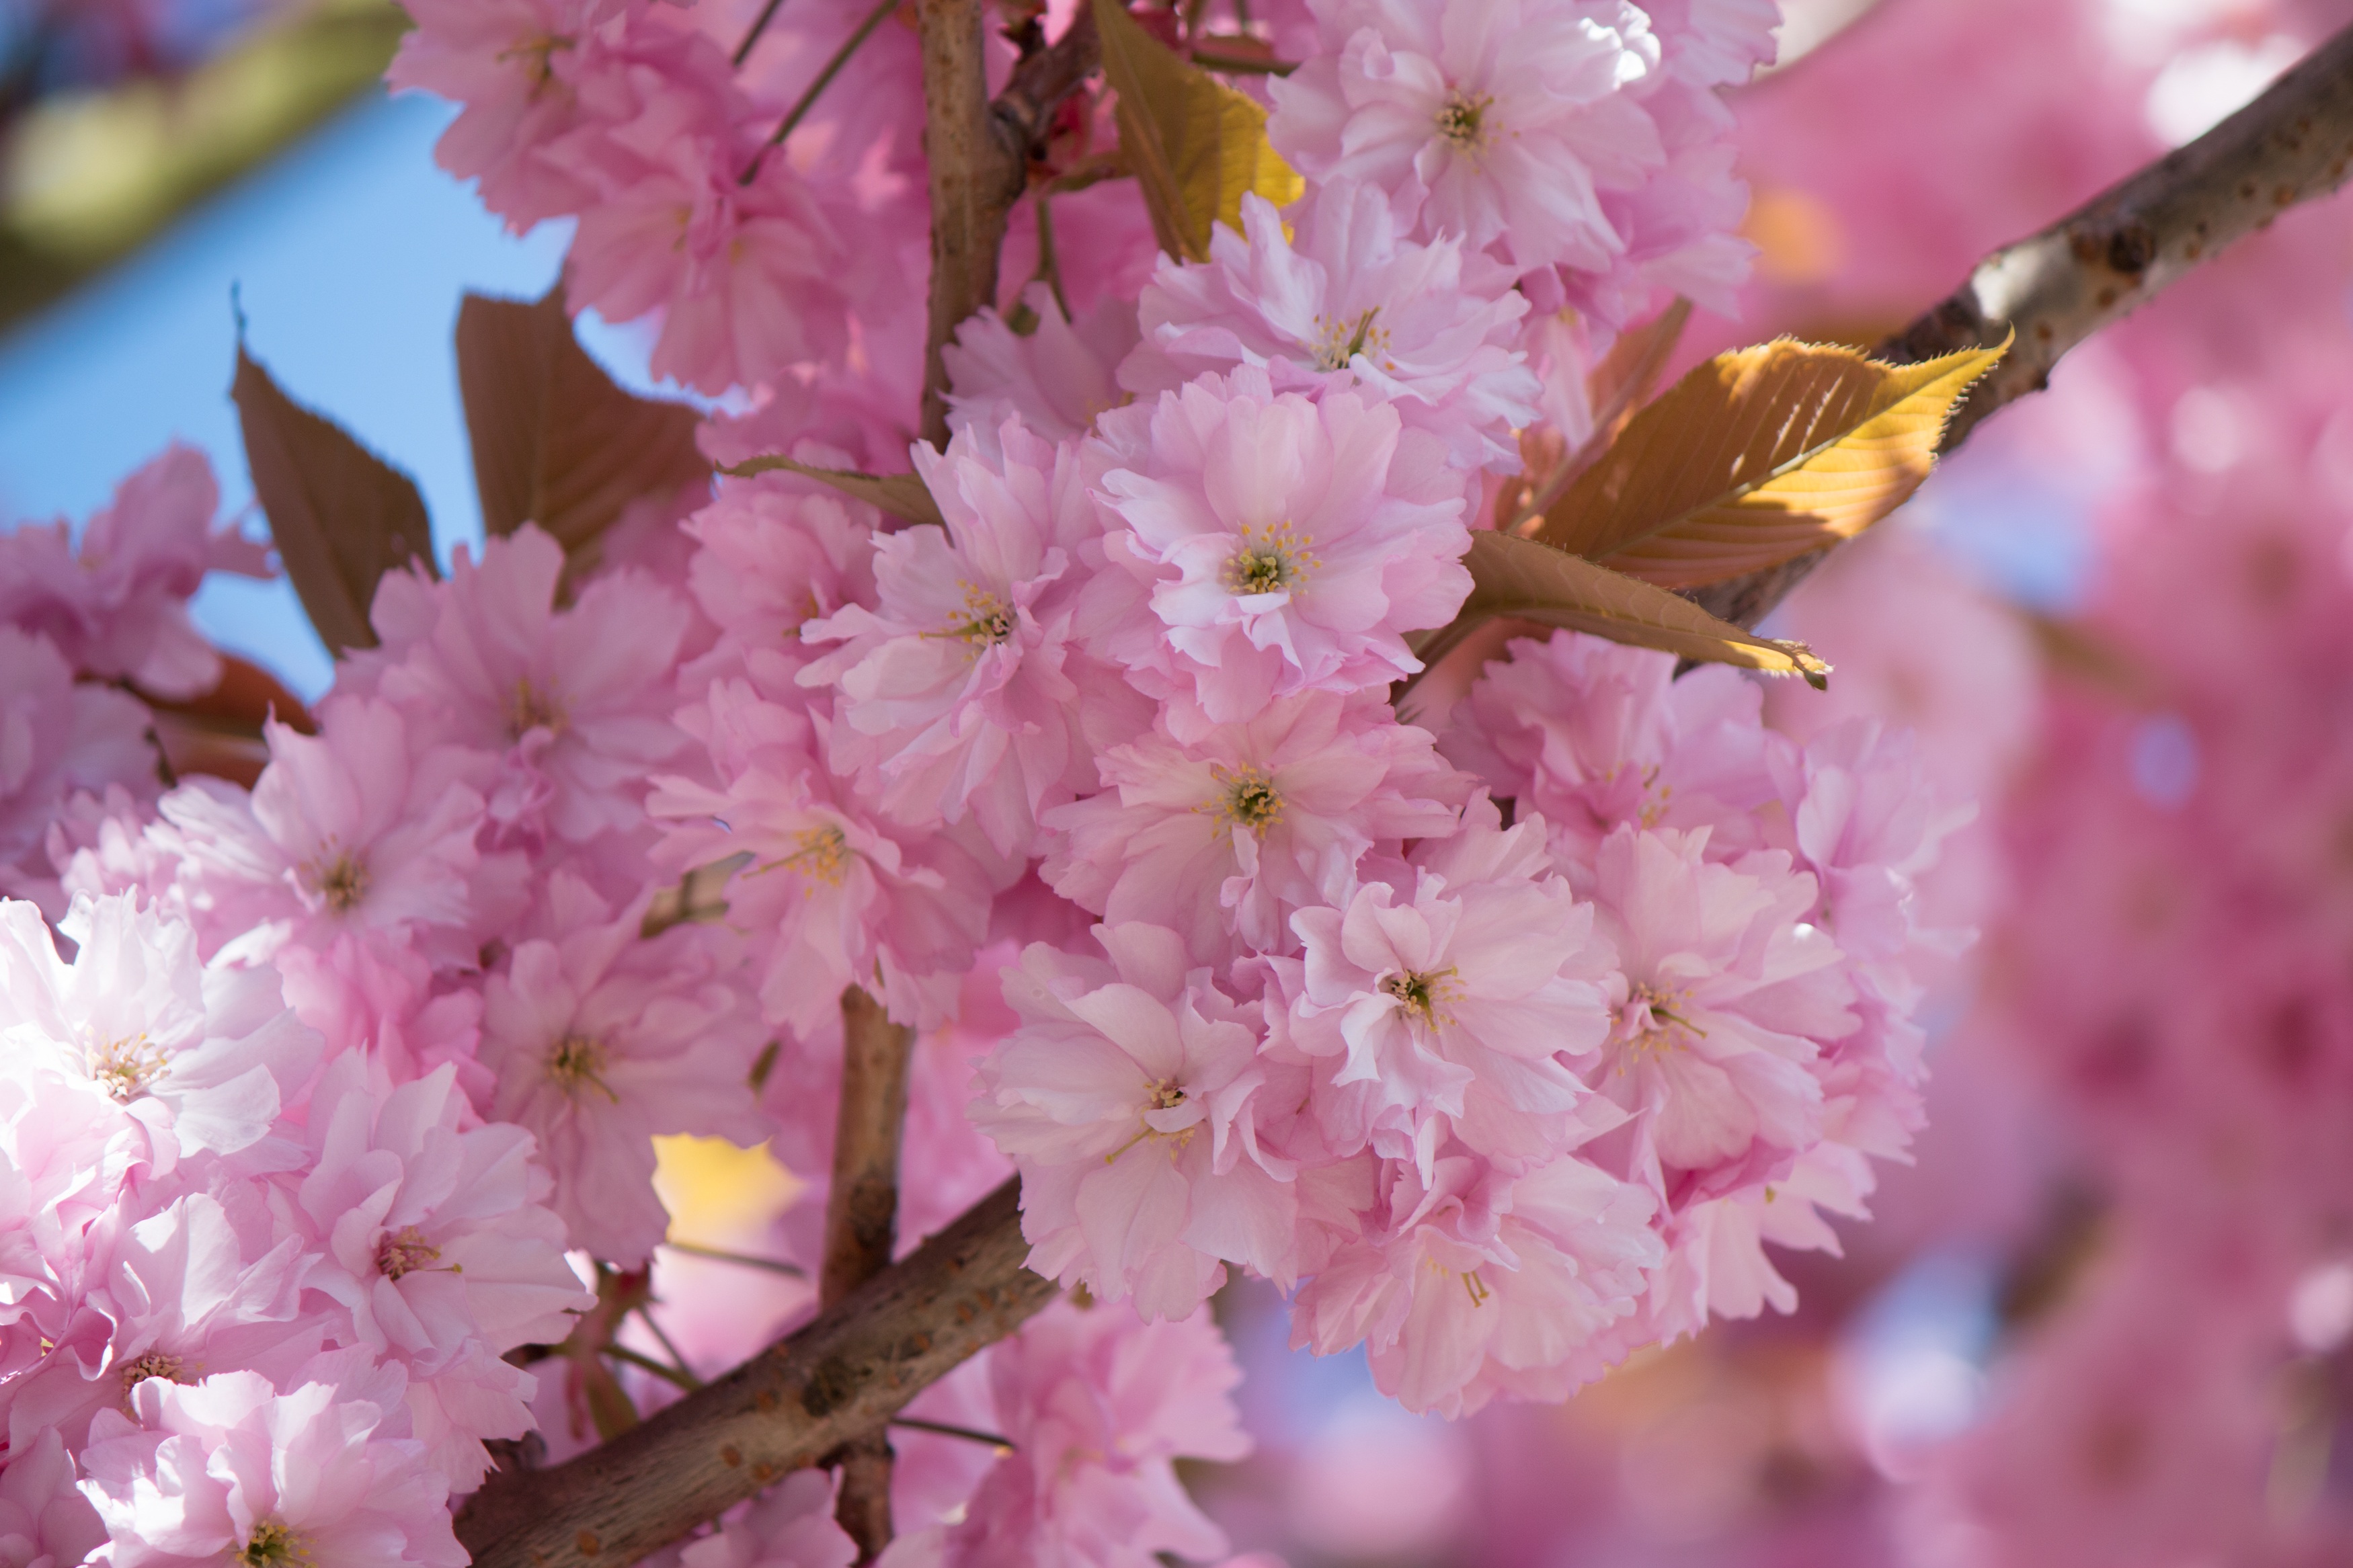
tree, branch, blossom, plant, fruit, flower, petal, bloom, food, spring, produce, pink, flora, cherry blossom, flowers, shrub, cherry, bl tenmeer, rose greenhouse, flowering plant, rose family, japanese cherry, prunus serrulata, japanese cherry blossom, japanese flowering cherry, land plant